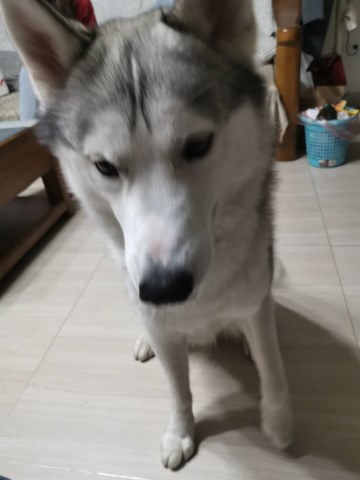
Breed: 1160-n000003-Siberian_husky